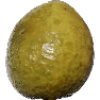
Label: Guava 1